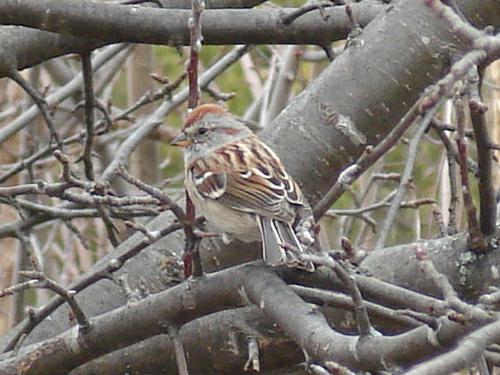
A photo of a tree sparrow